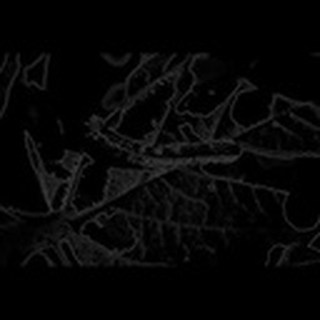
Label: cotton_army_worm